Björn Jensen

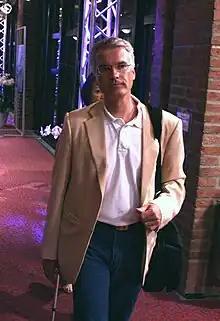
Björn Jensen at the Munich Filmfest 2010

Björn Jensen (born 12 January 1965 in Hameln, Germany) is a German filmmaker, consultant and producer.